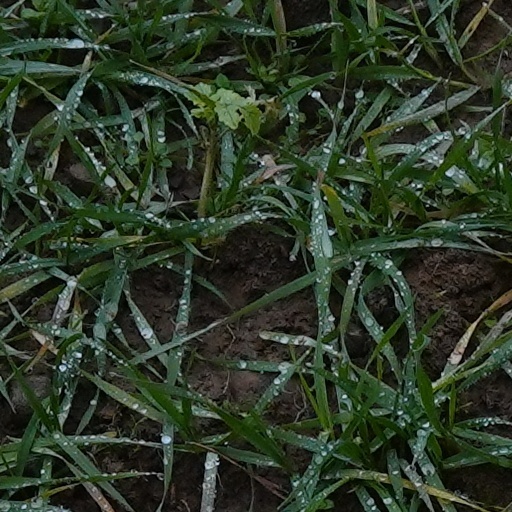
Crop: wheat